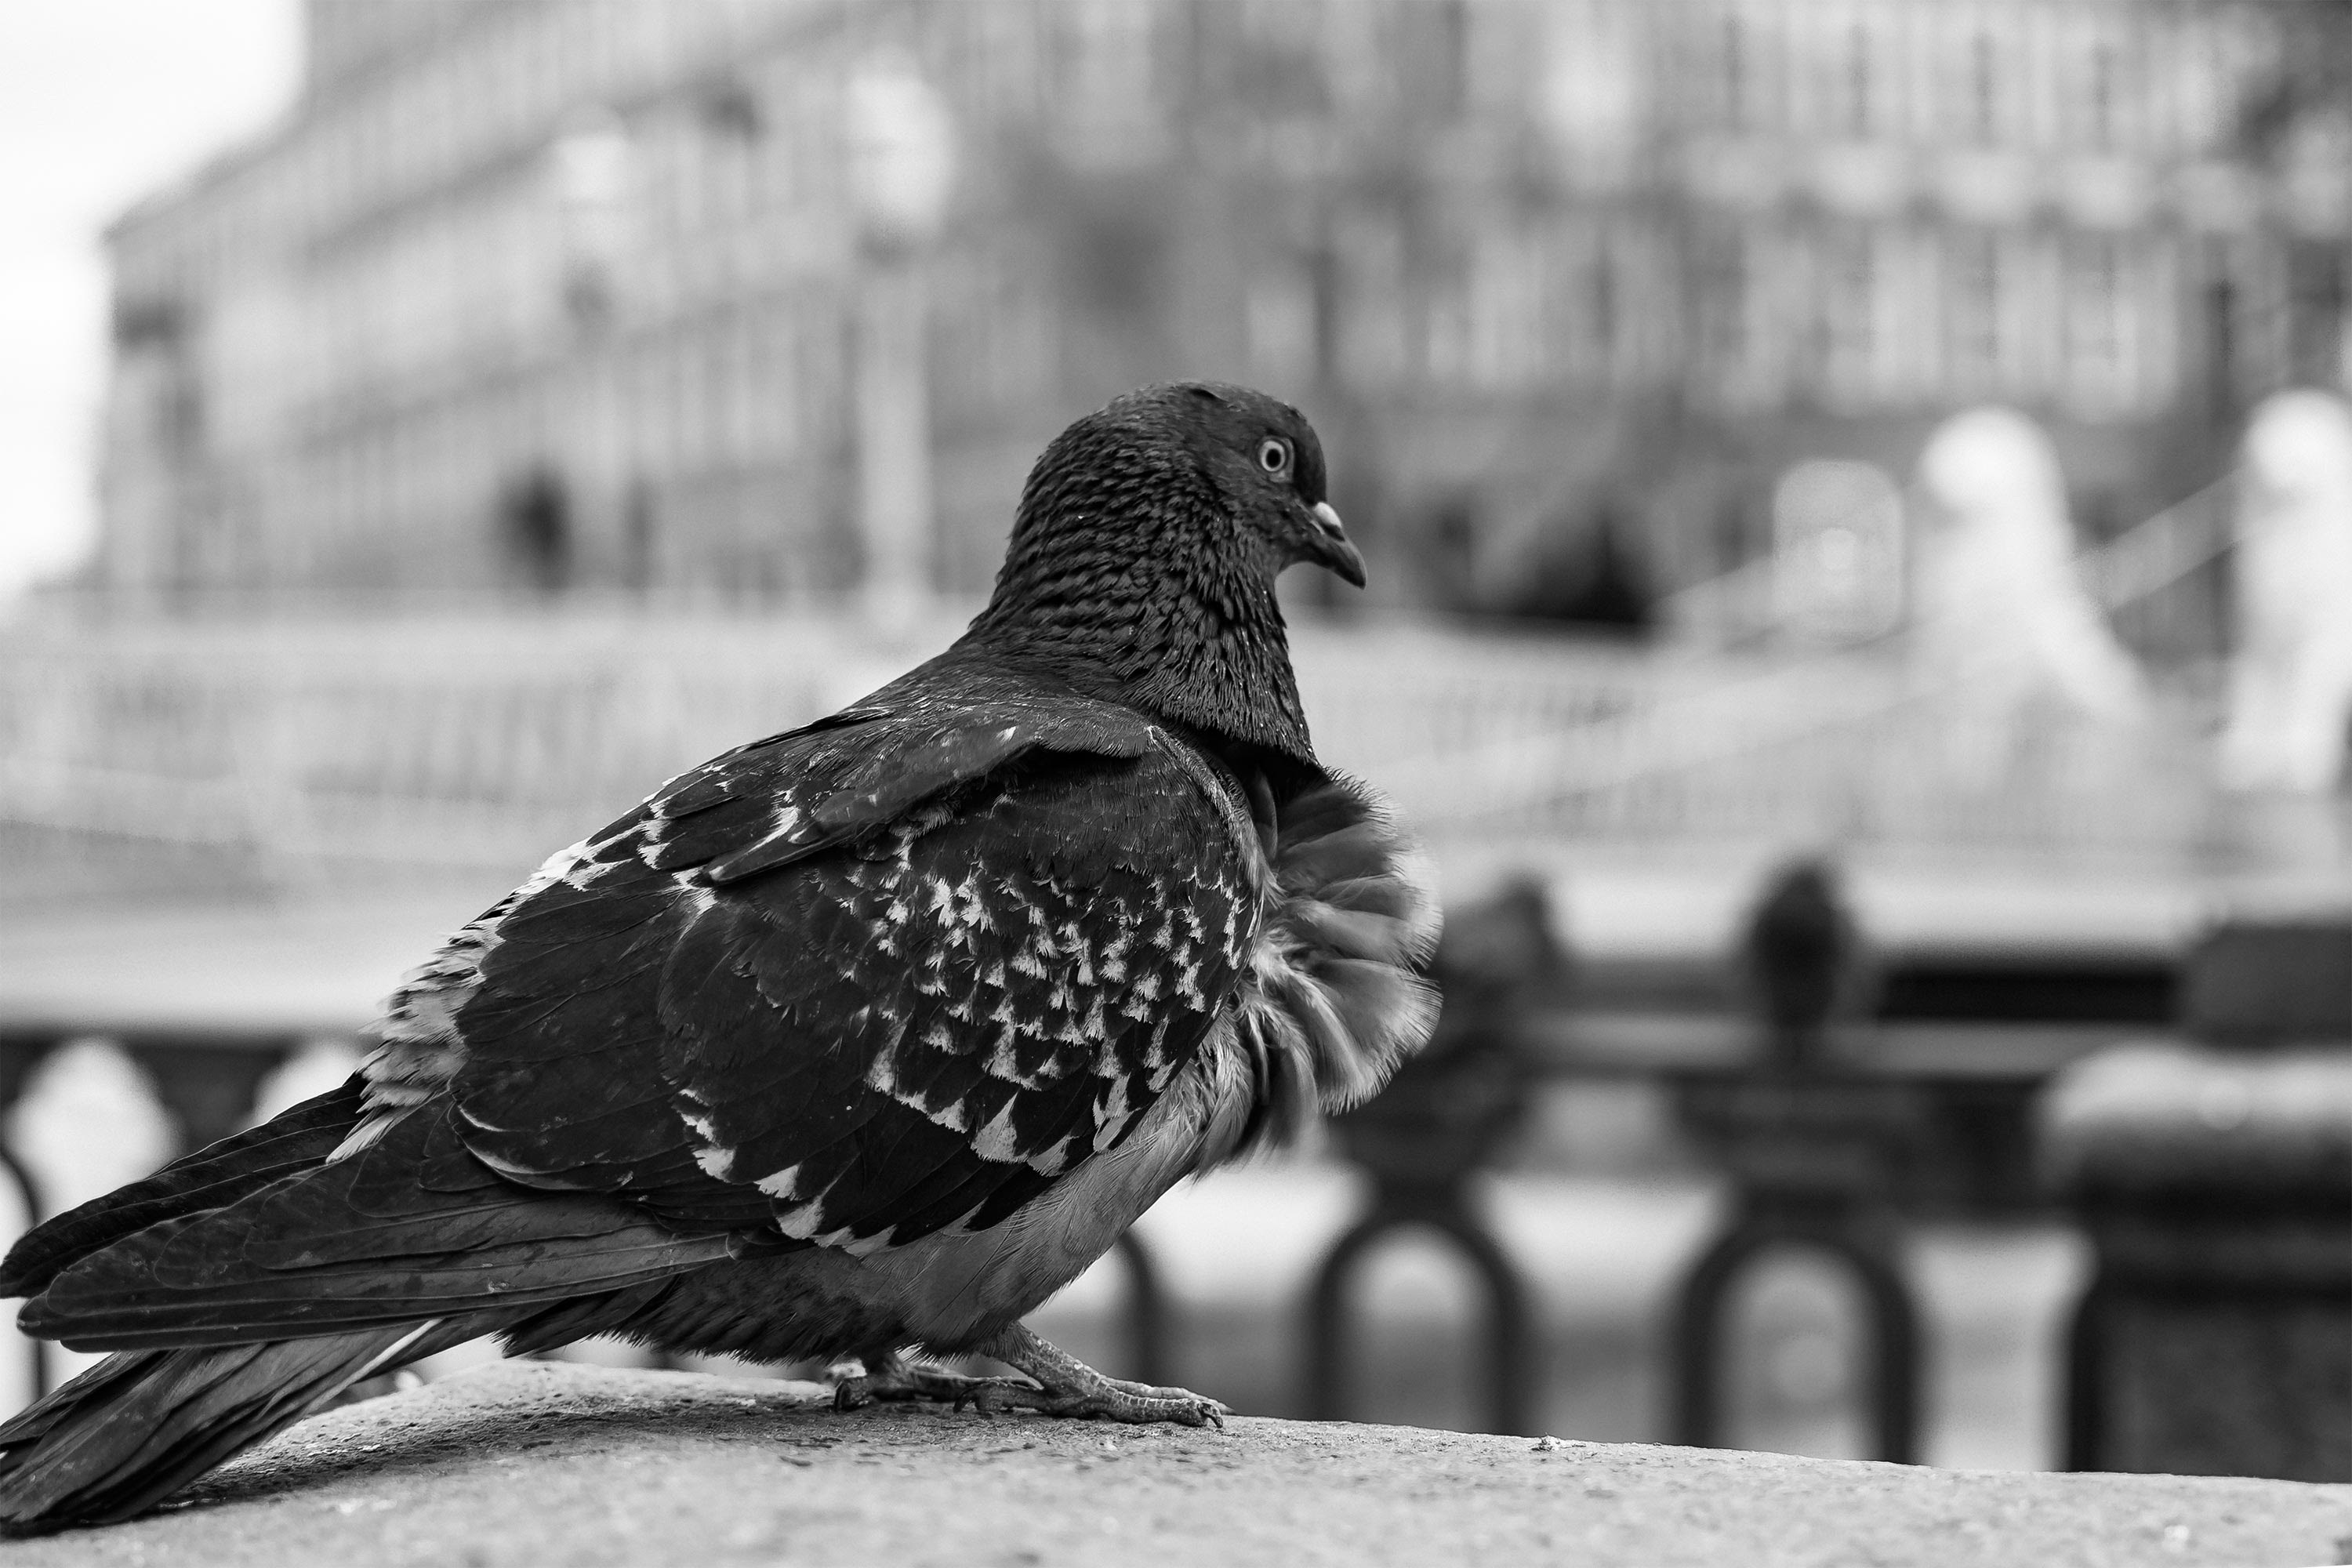
bird, wing, black and white, beak, black, monochrome, fauna, vertebrate, monochrome photography, pigeons and doves